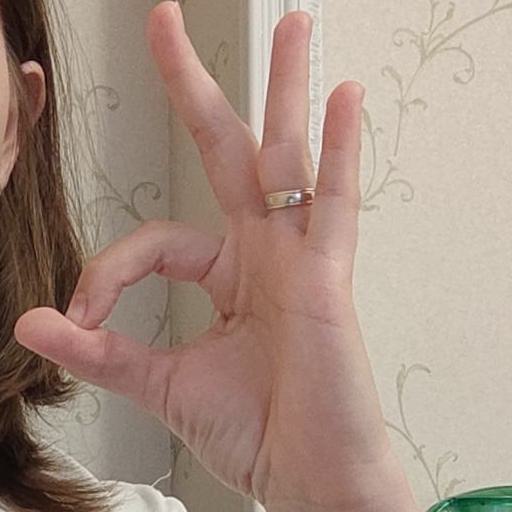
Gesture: ok